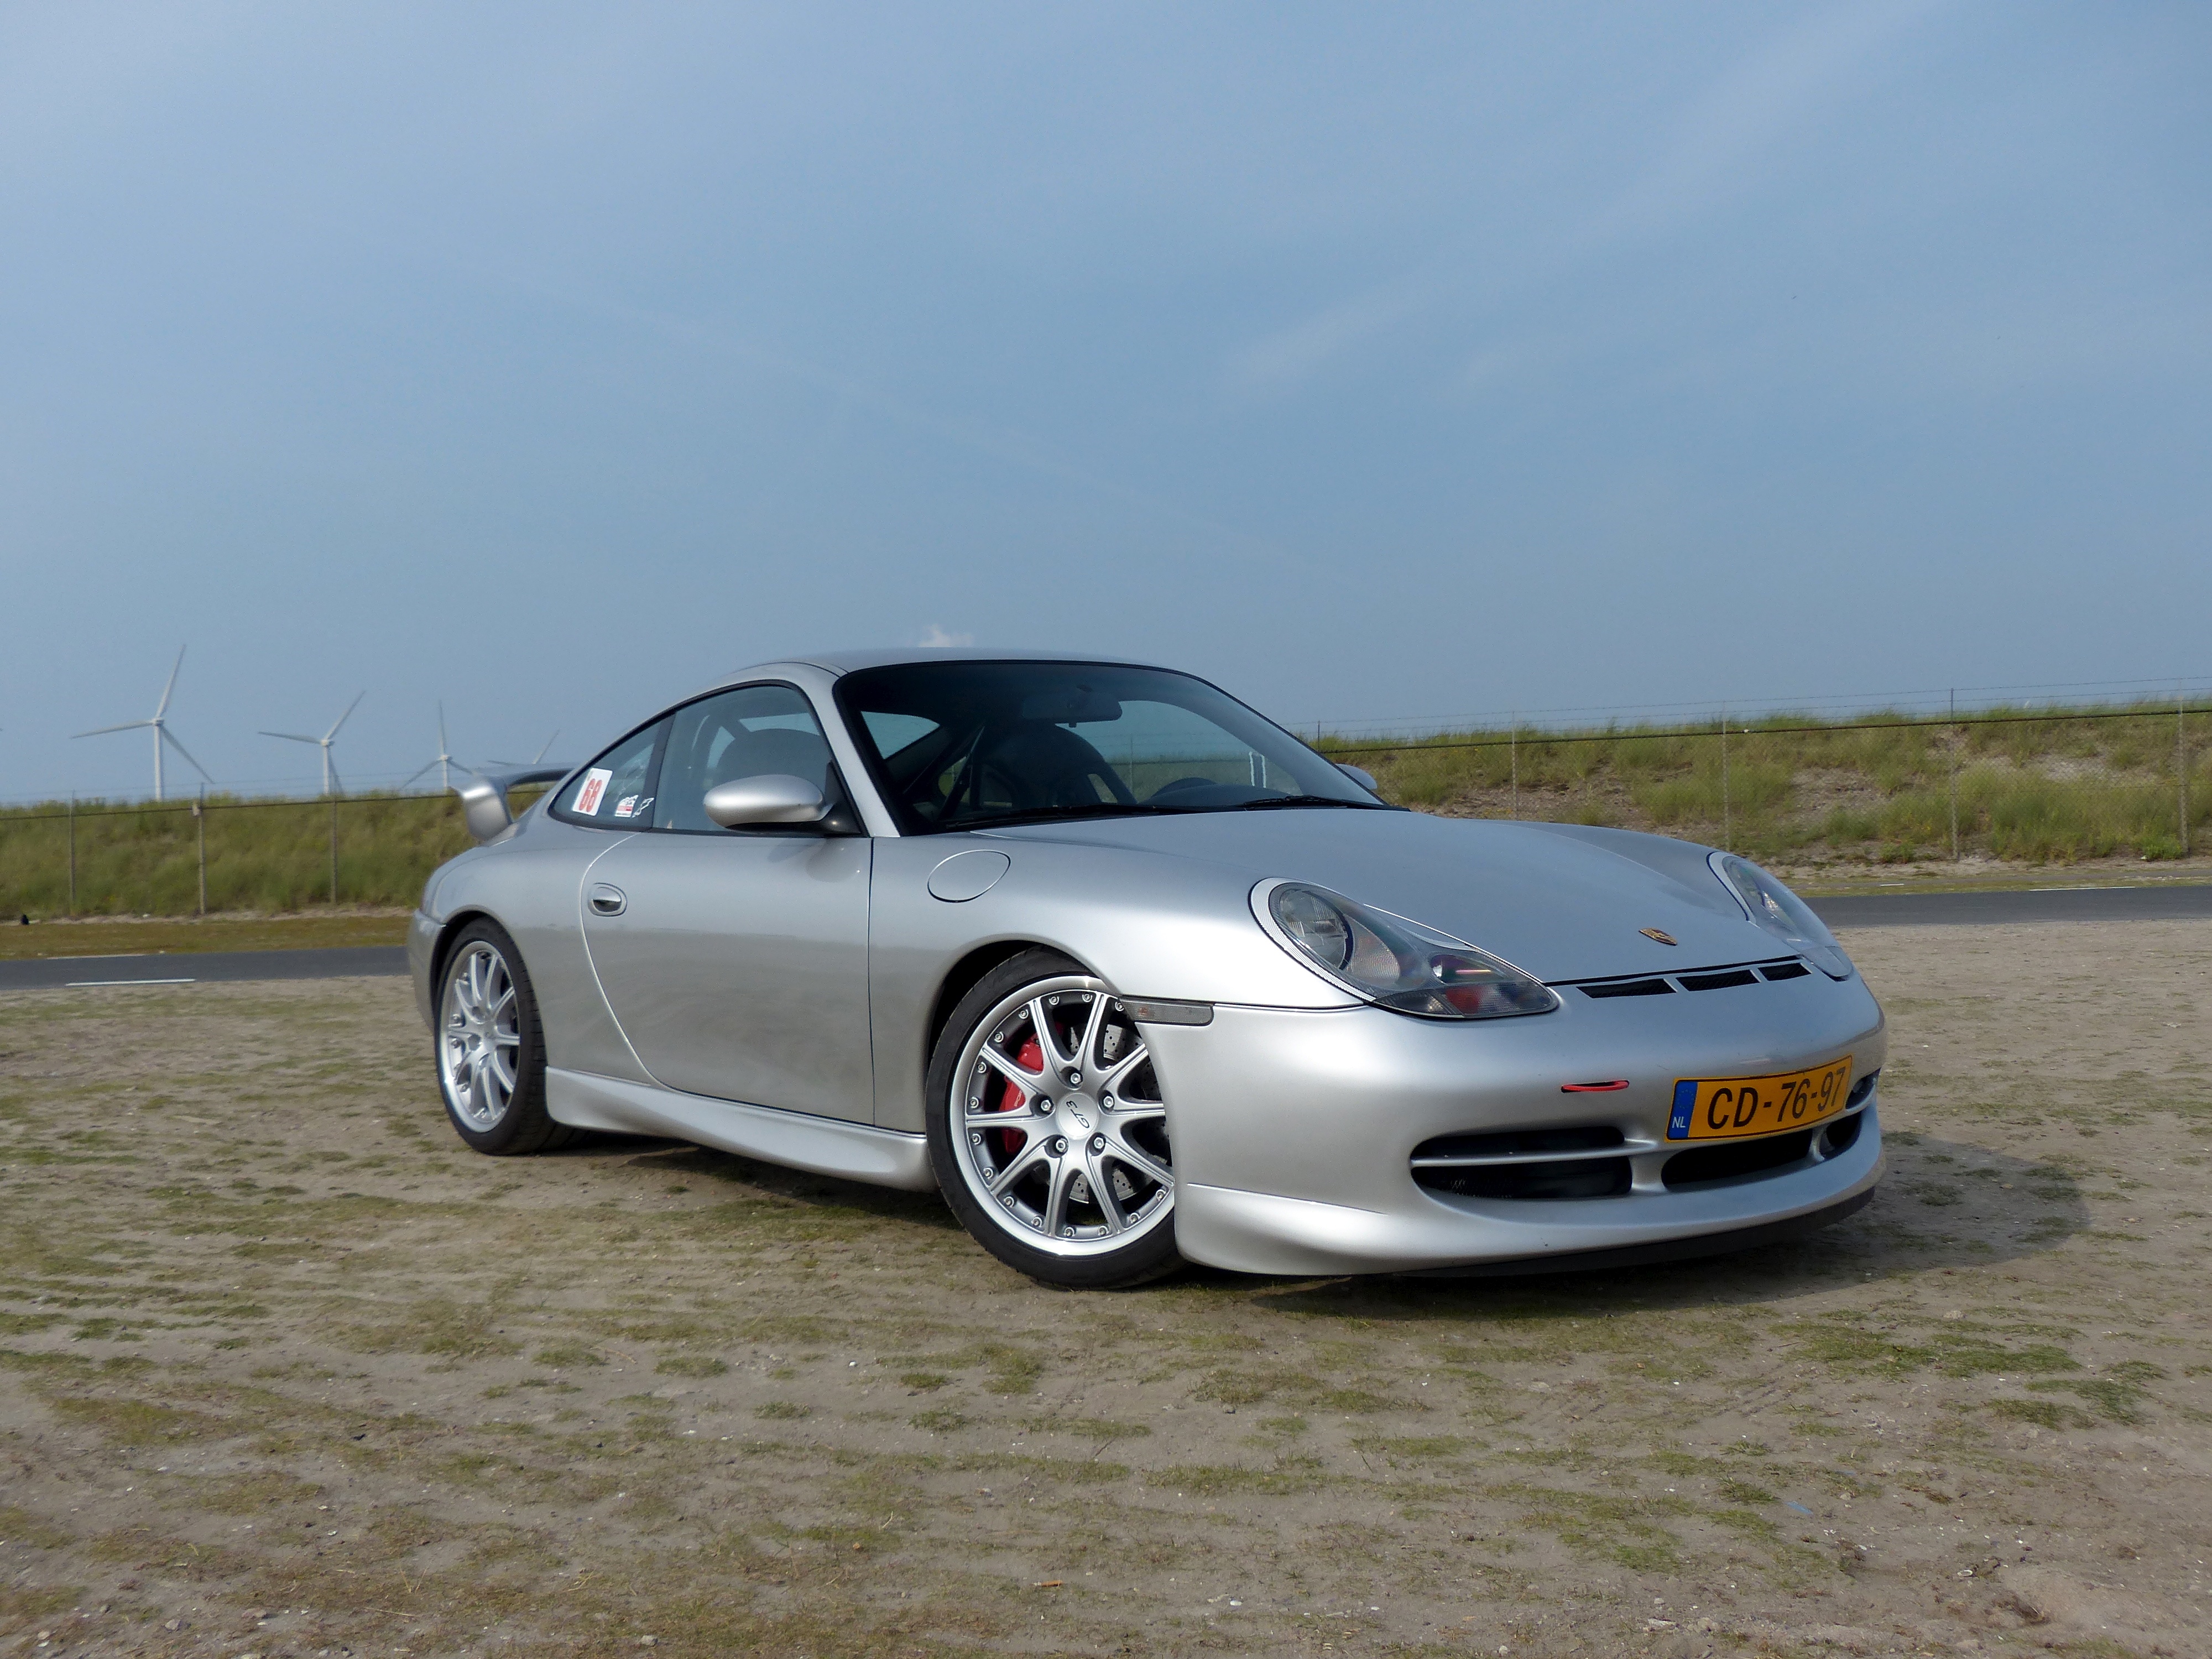
beach, car, wheel, wind, vehicle, sports car, bumper, supercar, holland, rim, convertible, coupe, porsche, gt3, turbines, maasvlakt, land vehicle, automobile make, automotive exterior, automotive design, luxury vehicle, porsche 911 gt2